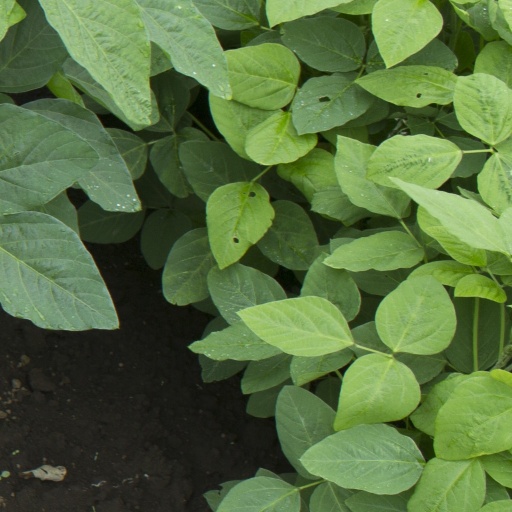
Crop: soybean